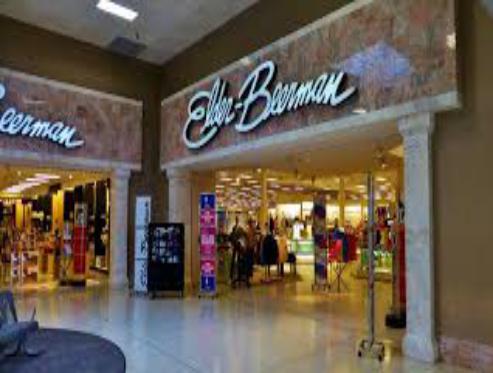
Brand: Elder-Beerman
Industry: Clothes